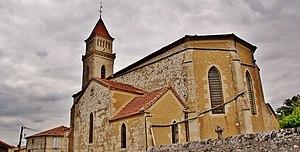
église St Avit
Saint-Avit-Frandat est une commune française située dans le département du Gers en région Occitanie.